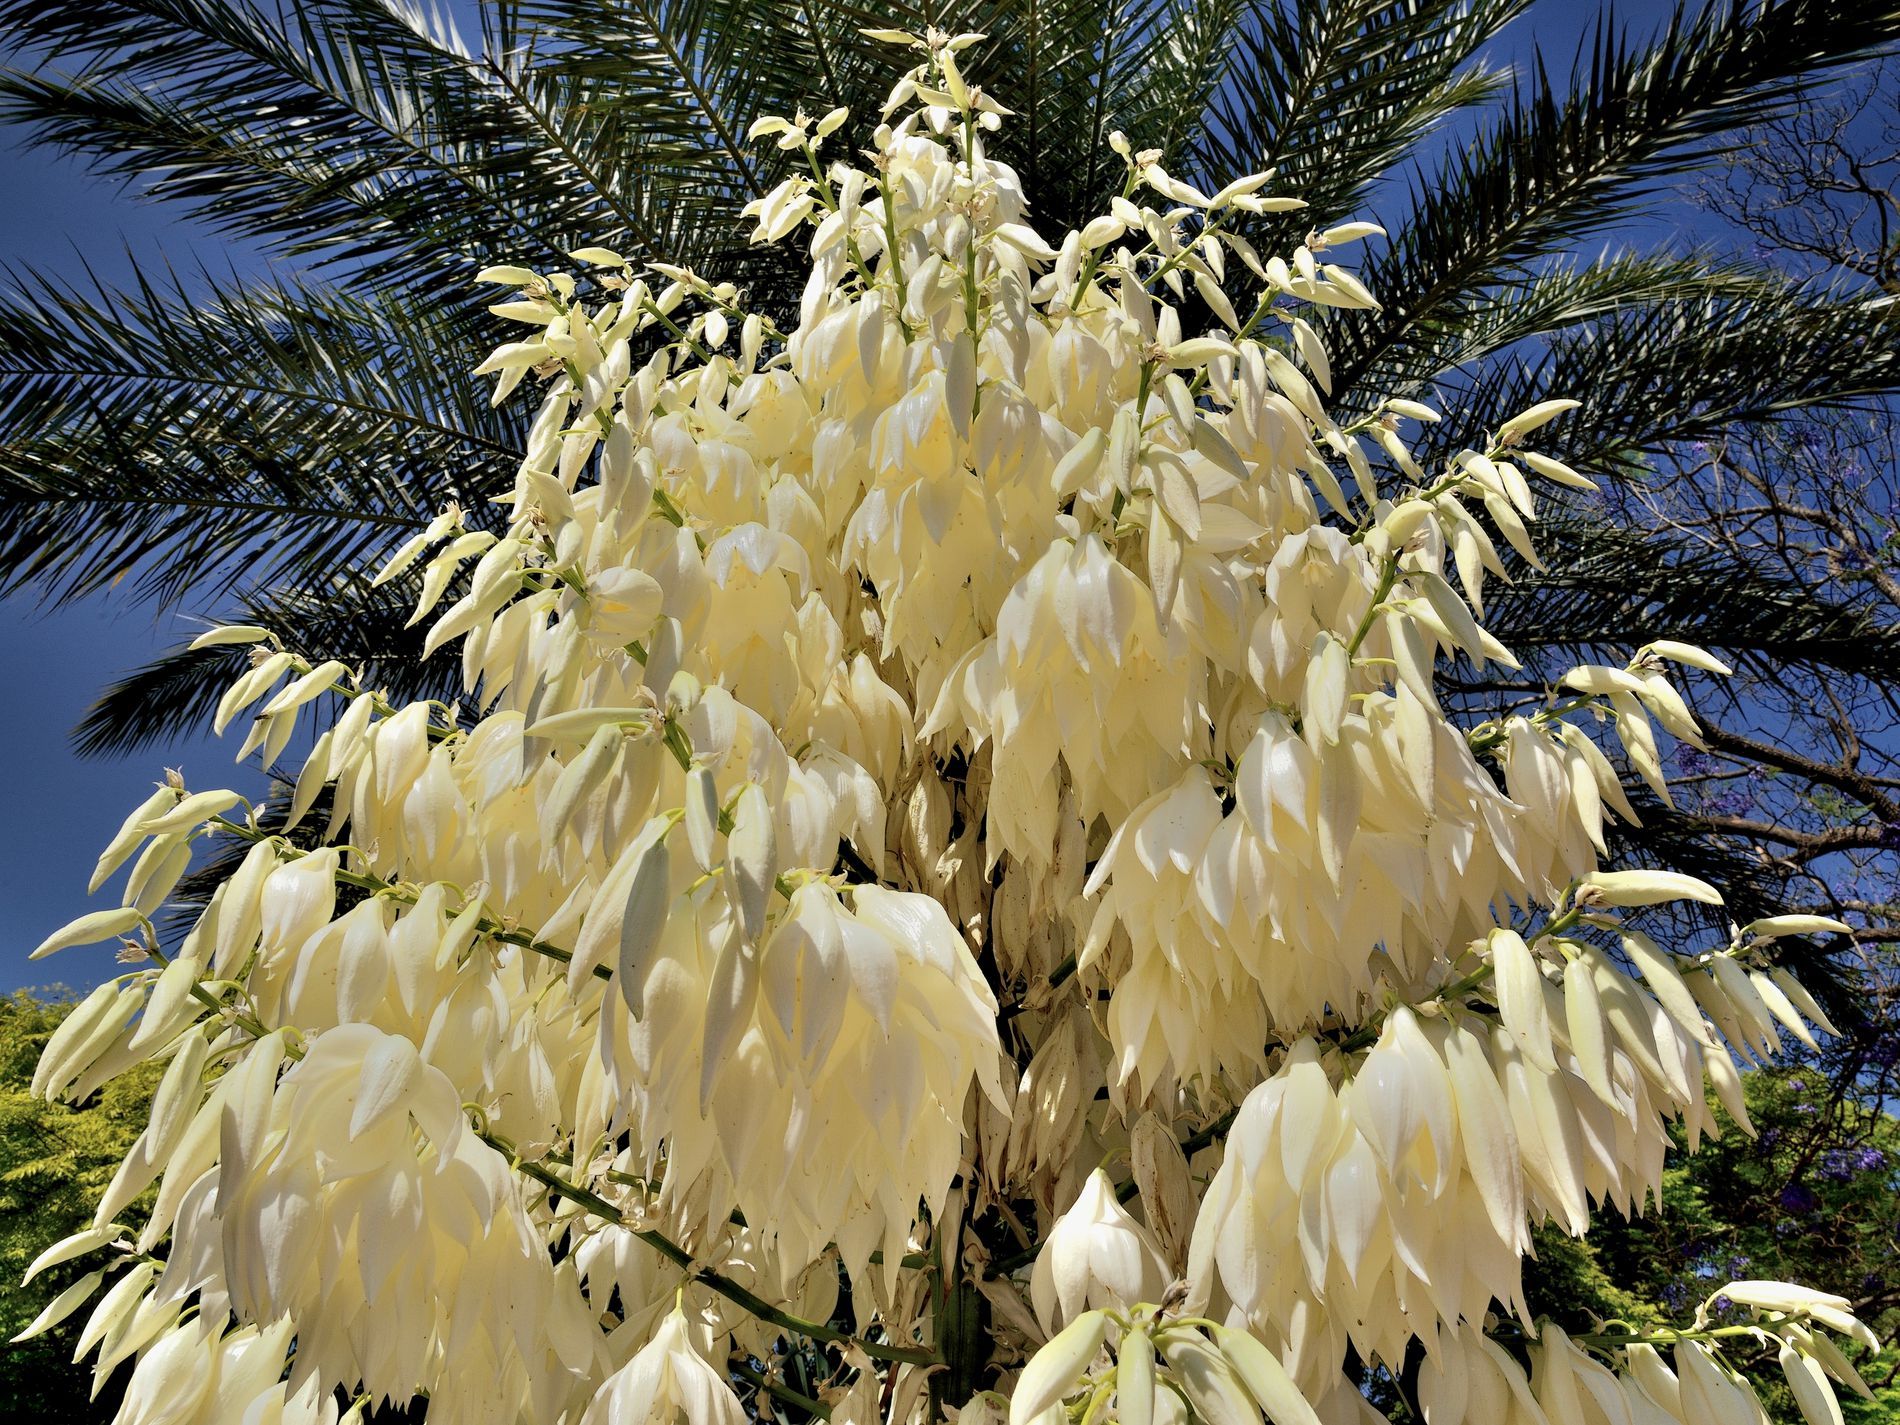
large yucca plant
The image showcases a large yucca plant with dense clusters of white, bell-shaped flowers. The flowers hang from long stems.
The sky is bright blue in the background.
The image presents a close up of a yucca plant in full bloom against a backdrop of clear blue sky.
The photo angle is Shot from eye level. The mood is natural and calm.
Labels: Agavaceae, Plant, Flower, Animal, Bird, Tree, Petal, sky, yucca, flowers
Camera: NIKON CORPORATION NIKON D800E
Lens: 24-120mm f/4, AF-S Nikkor 24-120mm f/4G ED VR
Aperture: F18
Exposure: 1/160 sec
ISO: 100
Focal length: 24.0 mm